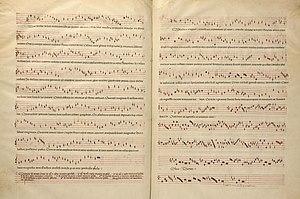
Codex Chantilly
Polyphonic Music of the Fourteenth Century est un ouvrage constitué de 24 volumes, paru entre 1956 et 1991 aux Éditions de l'Oiseau-Lyre, qui présente en notation moderne le répertoire complet de la musique polyphonique du XIVᵉ siècle, soit plus de 2 000 pièces.